Eye protection

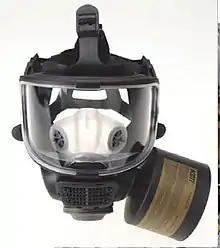
Full face shield respirator

A face shield is a device used to protect wearer's entire face (or part of it) from hazards such as impact, splash, heat, or glare. With face shields, as with welding helmets and hand shields, the user is continually lifting and lowering the visor. To protect the eyes when the visor is lifted, spectacles should be worn underneath.